Lee Ya-Ching

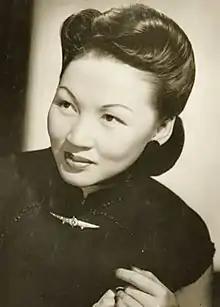

Lee Ya-Ching (16 April 1912 – 28 January 1998), also known by her stage name Li Dandan, was a Chinese film actress, pioneering aviator, and philanthropist. She was the first Chinese woman to be granted a civil aviation license in China, in 1936, and also co-founded its first civilian flying school. As an actress, she starred in "Romance of the Western Chamber", and played the lead in an early adaptation of Mulan for the screen. Lee Ya-Ching is an Anglicized version of her Chinese name.